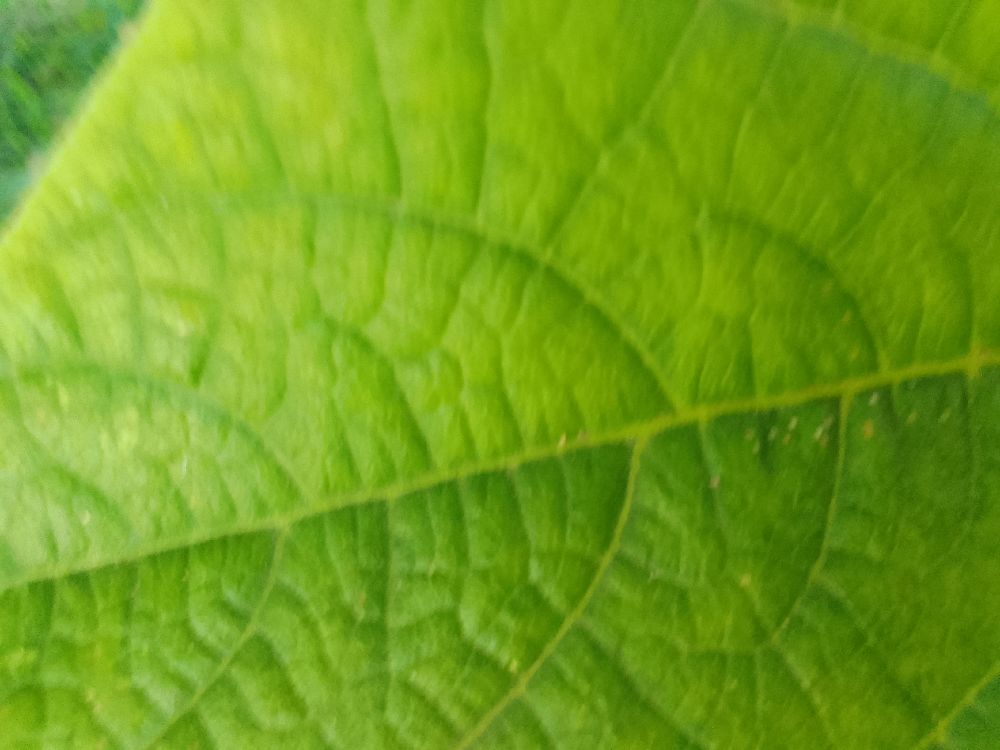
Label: healthy